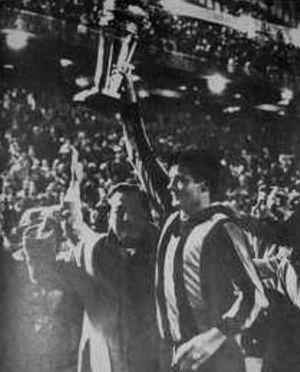
Le Club Atlético Peñarol est un club omnisports uruguayen basé à Montevideo. Il est particulièrement connu pour les succès de sa section football.
La Coupe intercontinentale 1966 est la septième édition de la Coupe intercontinentale de football. Elle oppose lors d'un match aller-retour le club espagnol du Real Madrid, vainqueur de la Coupe des clubs champions européens 1965-1966, au club uruguayen du CA Peñarol, vainqueur de la Copa Libertadores 1966. Il s'agit de la même affiche que celle de l'édition inaugurale de 1960 remportée par les Madrilènes.